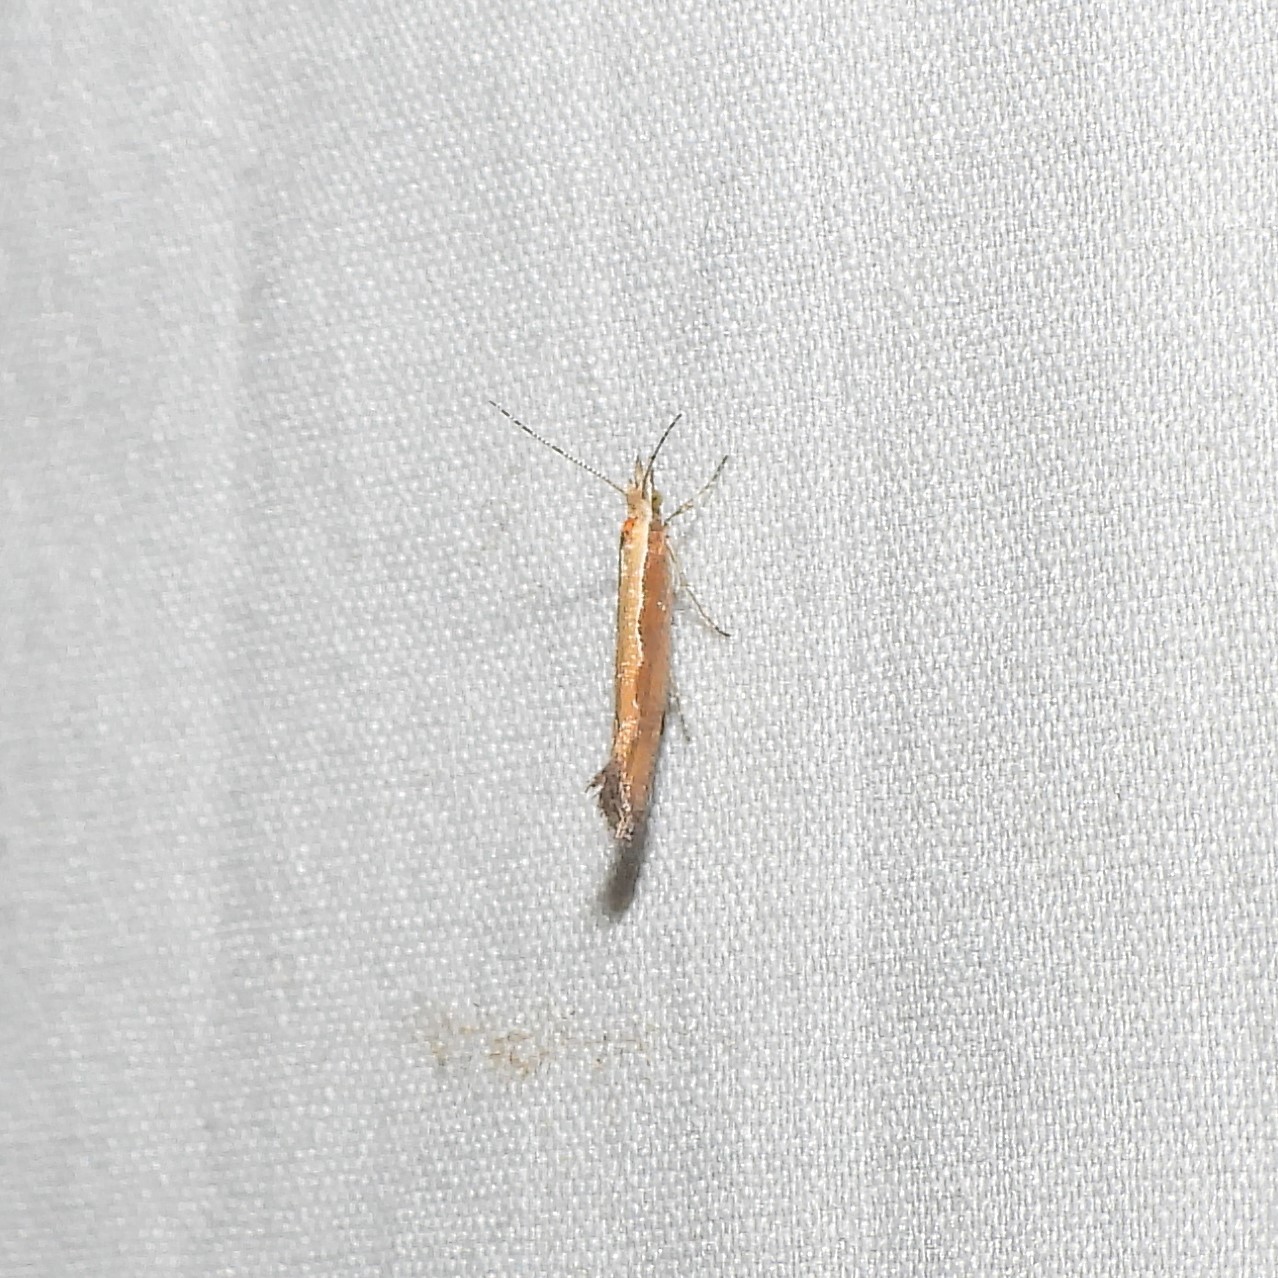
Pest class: diamondback_moth